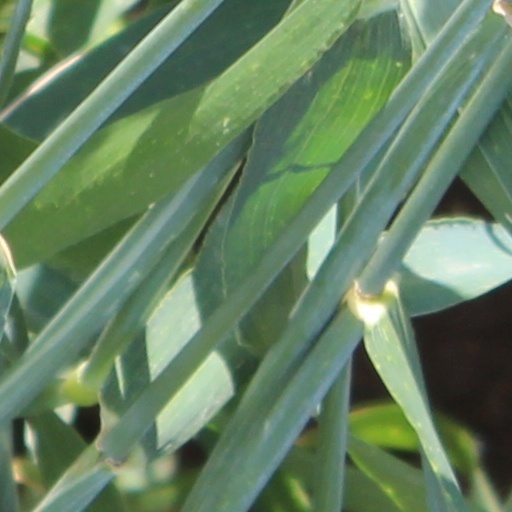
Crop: wheat